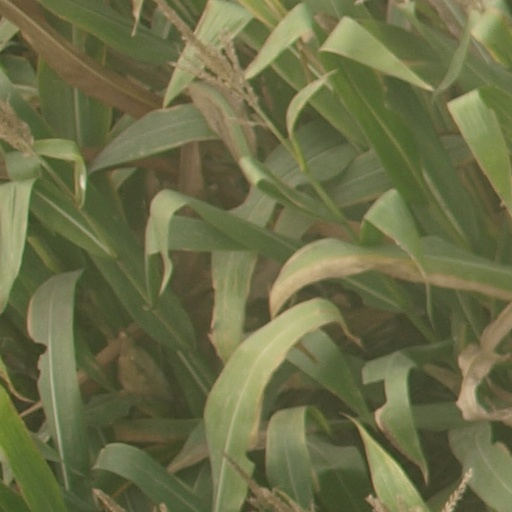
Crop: maize; corn